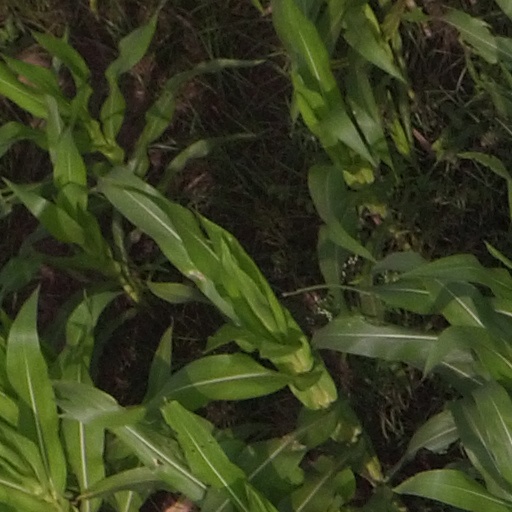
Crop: maize; corn